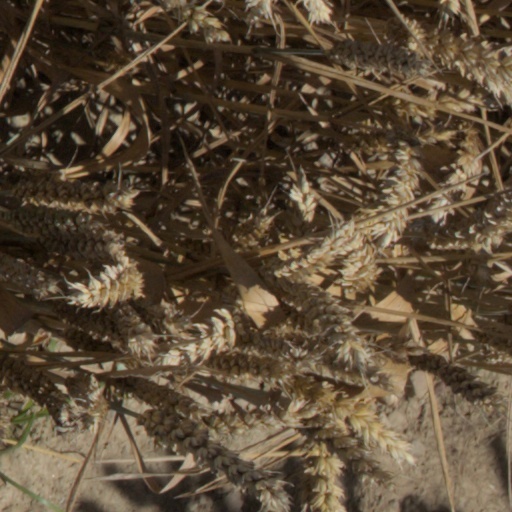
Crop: wheat